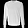
Label: Pullover